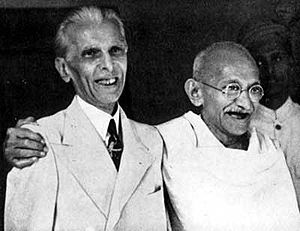
Britiske Imperium / Afkolonisering og nedgang (1945–1997) / Indledende tilbagetrækning
Mahatma Gandhi og Mohammad Ali Jinnah, nøglepersoner i den indiske uafhængighedsbevægelse
Det Britiske Imperium var en kolonimagt, som på sit højeste var historiens største med kolonier på alle kontinenter. Imperiet var et resultat af opdagelsestiden, som begyndte med Spanien og Portugals ekspeditioner i det 15. århundrede. Det Britiske Imperium bestod af alle de områder, som briterne havde erobret og koloniseret: det bestod af dominions, kolonier, protektorater, mandatområder og andre territorier, som blev regeret eller administreret af Det forenede kongerige.